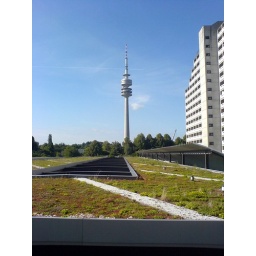
The television tower in Munich.